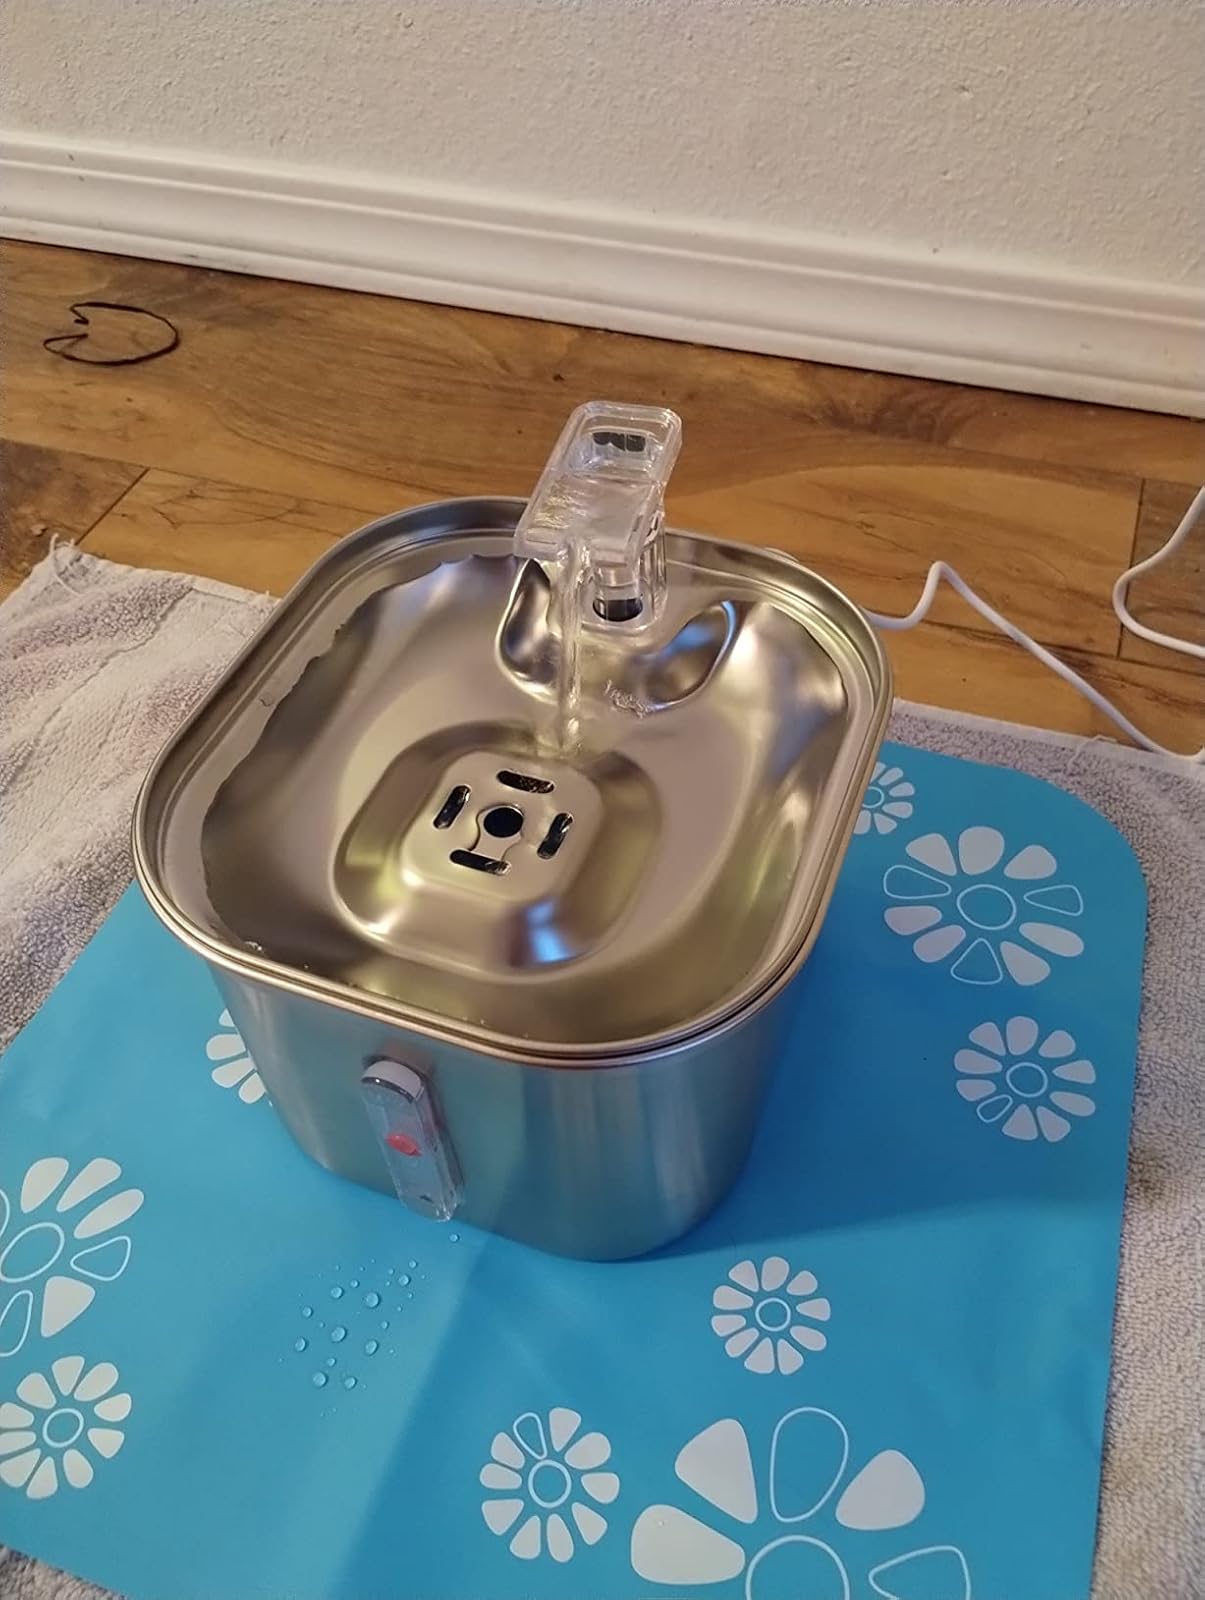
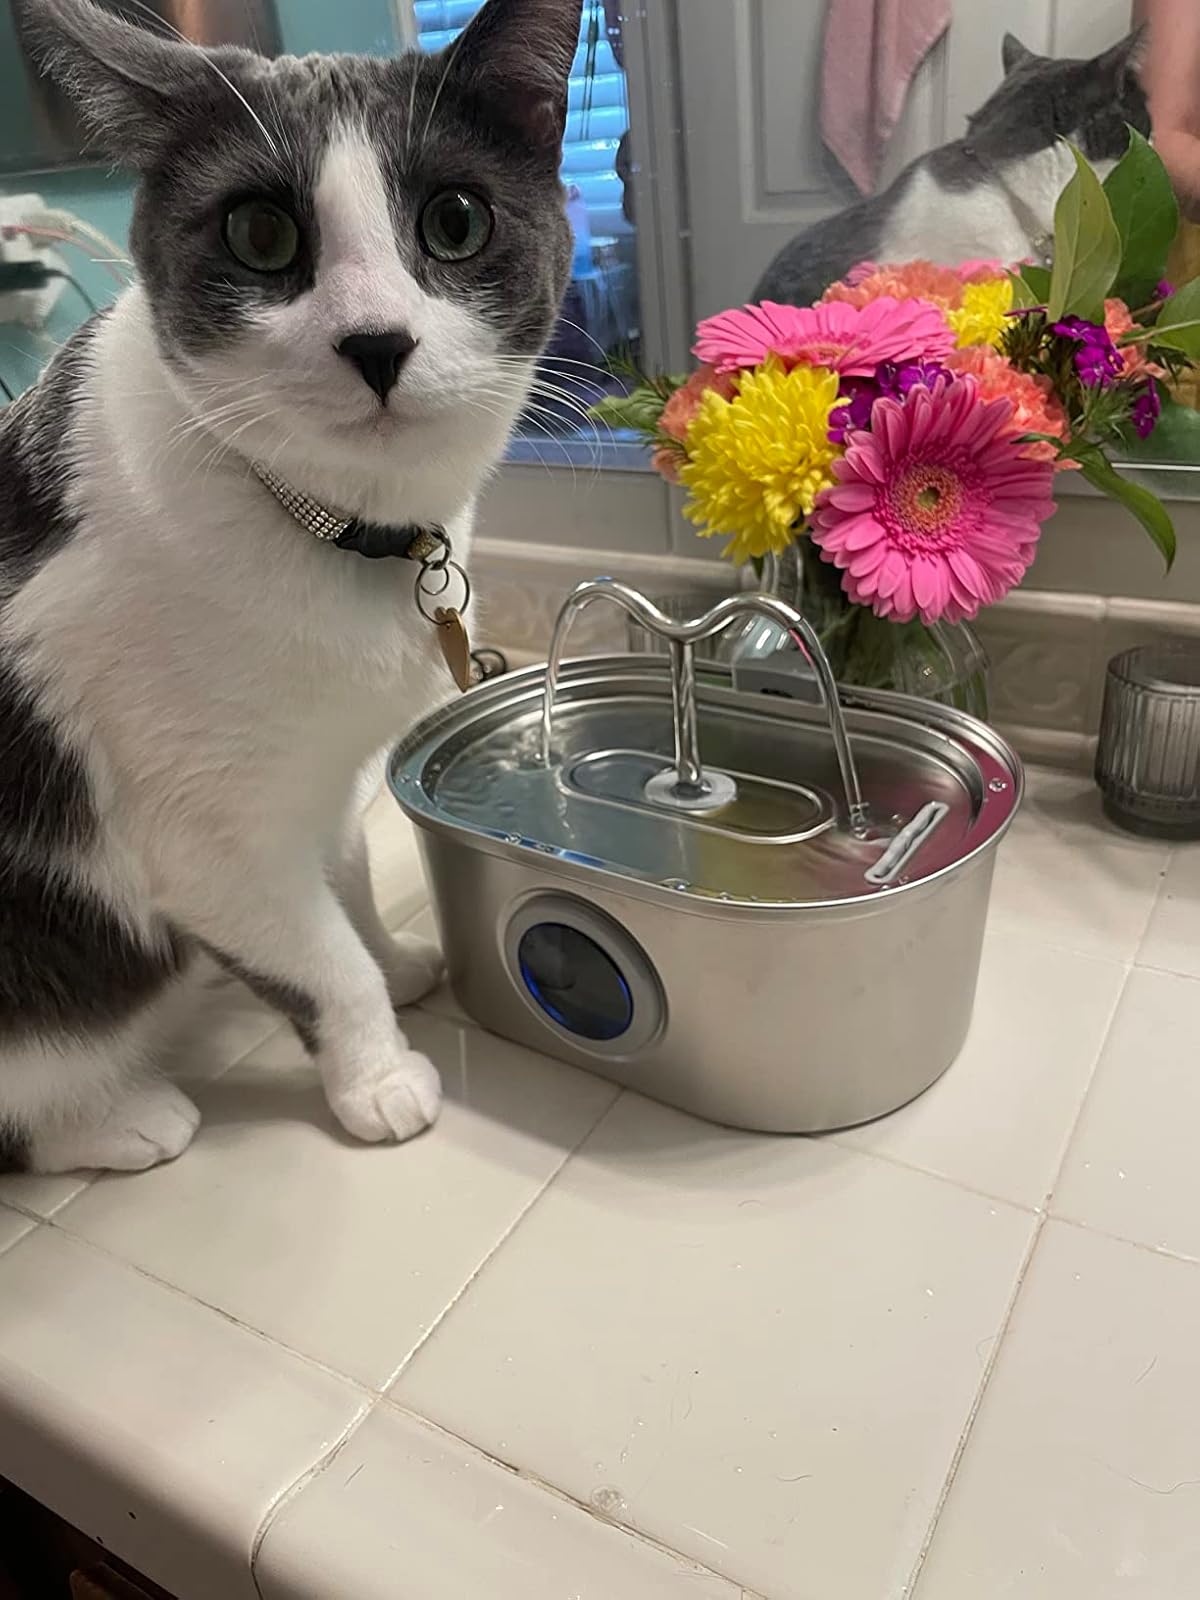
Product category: items_bowl
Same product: no